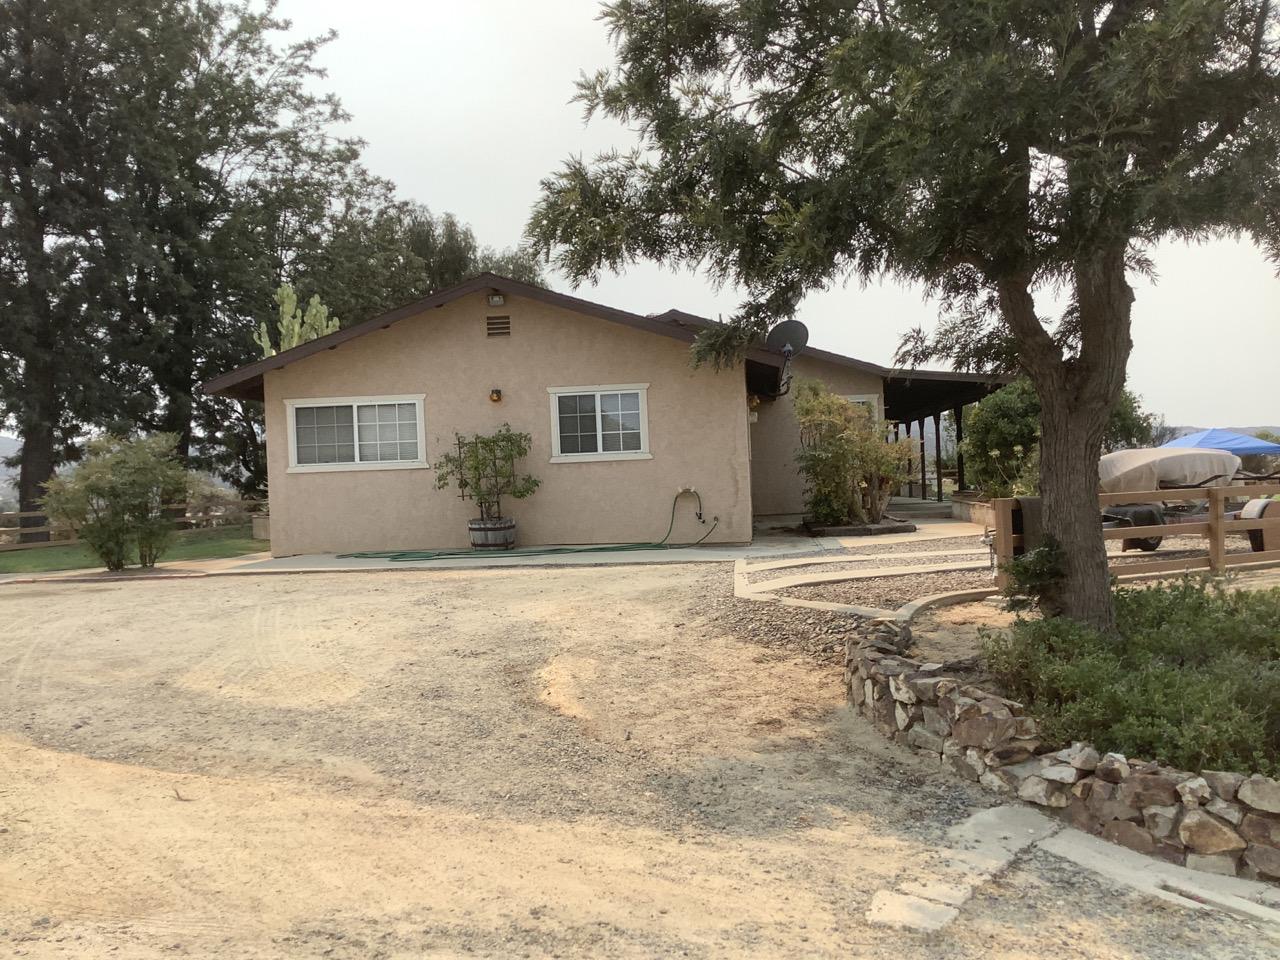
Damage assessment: no_damage